Mark Davis (snooker player)

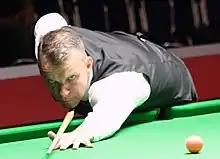
2016 Paul Hunter Classic

Davis lost 4–1 to Mark Selby in the quarter-finals of the Paul Hunter Classic. At the European Masters he beat Shaun Murphy 4–1 and Liang Wenbo 4–3 to reach another quarter-final and was defeated 4–1 by Ronnie O'Sullivan. His third quarter-final of the year came at the Scottish Open after he squeezed past Mark Williams 4–3, but he was heavily beaten 5–1 by Marco Fu. Davis knocked out Ronnie O'Sullivan 4–3 in the second round of the Welsh Open after being 3–0 down and then made the event's high break of 144 as he eliminated Fergal O'Brien 4–2. Davis lost 4–3 to Scott Donaldson in the fourth round. He could not reach the World Championship for the second year in a row after being defeated 10–7 in the qualifiers by Yan Bingtao.